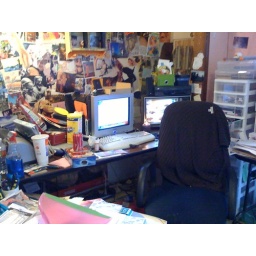
That's the computer table in horribe shape. Sent from the magic iPhone